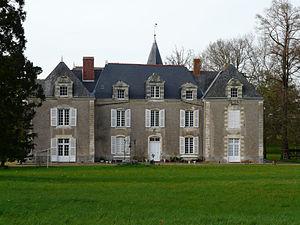
Mésanger est une commune de l'Ouest de la France, située dans le département de la Loire-Atlantique, en région Pays de la Loire.